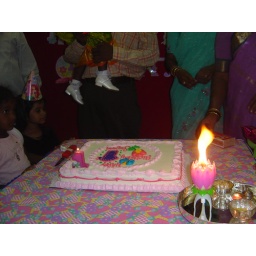
Zoom in - flower candle